Bouncer

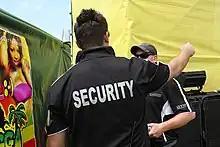
A bouncer at a reggae concert wears a shirt emblazoned with the word "Security". The use of a uniform for bouncers is recommended, as it enables patrons to quickly identify the bouncer as a member of the security team.

Use of force training programs teach bouncers ways to avoid using force and explain what types of force are considered allowable by the courts. Some bars have gone so far as to institute policies barring physical contact, where bouncers are instructed to ask a drunk or disorderly patron to leave—if the patron refuses, the bouncers call police. However, if the police are called too frequently, it can reflect badly on the venue upon renewal of its liquor licence.